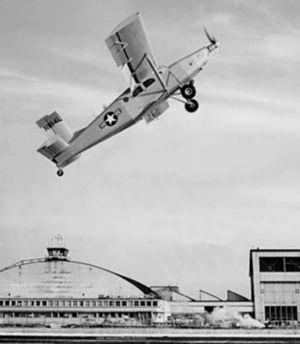
Pilatus Aircraft est un constructeur d’avions dont le siège et la principale usine se trouvent à Stans en Suisse. Pilatus est le leader mondial pour les avions turbo-propulsés à un seul moteur.
Le Pilatus PC-6 Porter est un avion utilitaire monomoteur à décollage et atterrissage court à ailes hautes conçu par l'avionneur suisse Pilatus Aircraft. Produit soit avec un moteur à pistons, soit avec un turbopropulseur, il a effectué son premier vol en 1959 et a été fabriqué sous licence par Fairchild Hiller aux États-Unis. Après 597 appareils construits en six décennies, Pilatus a arrêté sa production en 2019.